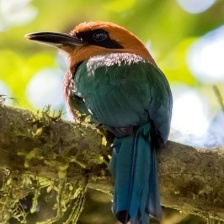
Species: RUFUOS MOTMOT
Scientific name: BARYPHTHENGUS MARTII